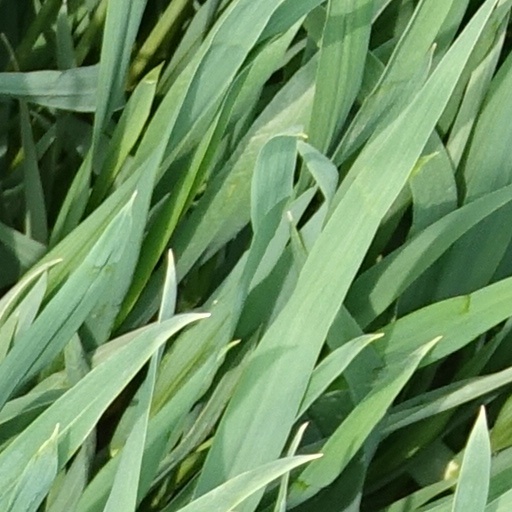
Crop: wheat